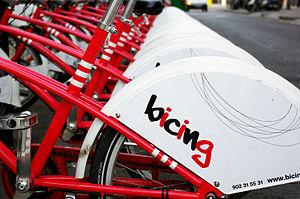
Vodafone bicing est le système public de vélos en libre-service à Barcelone en Catalogne, Espagne, mis en service le 22 mars 2007. Bicing est la déclinaison barcelonaise du système SmartBike du groupe Clear Channel, qui en assure la gestion. Le service Bicing propose 6 000 vélos répartis sur 401 stations.